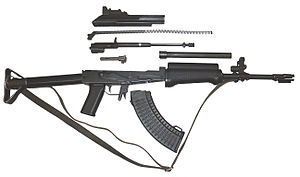
Magasin (våben)
En RK-62 med et magasin, der er den kvartcirkelformede del under selve våbnet
Et magasin er oftest en aftagelig boks eller beholder indeholdende ammunition til håndskydevåben. Flere opladte magasiner giver en hurtig genladning af våbnet.